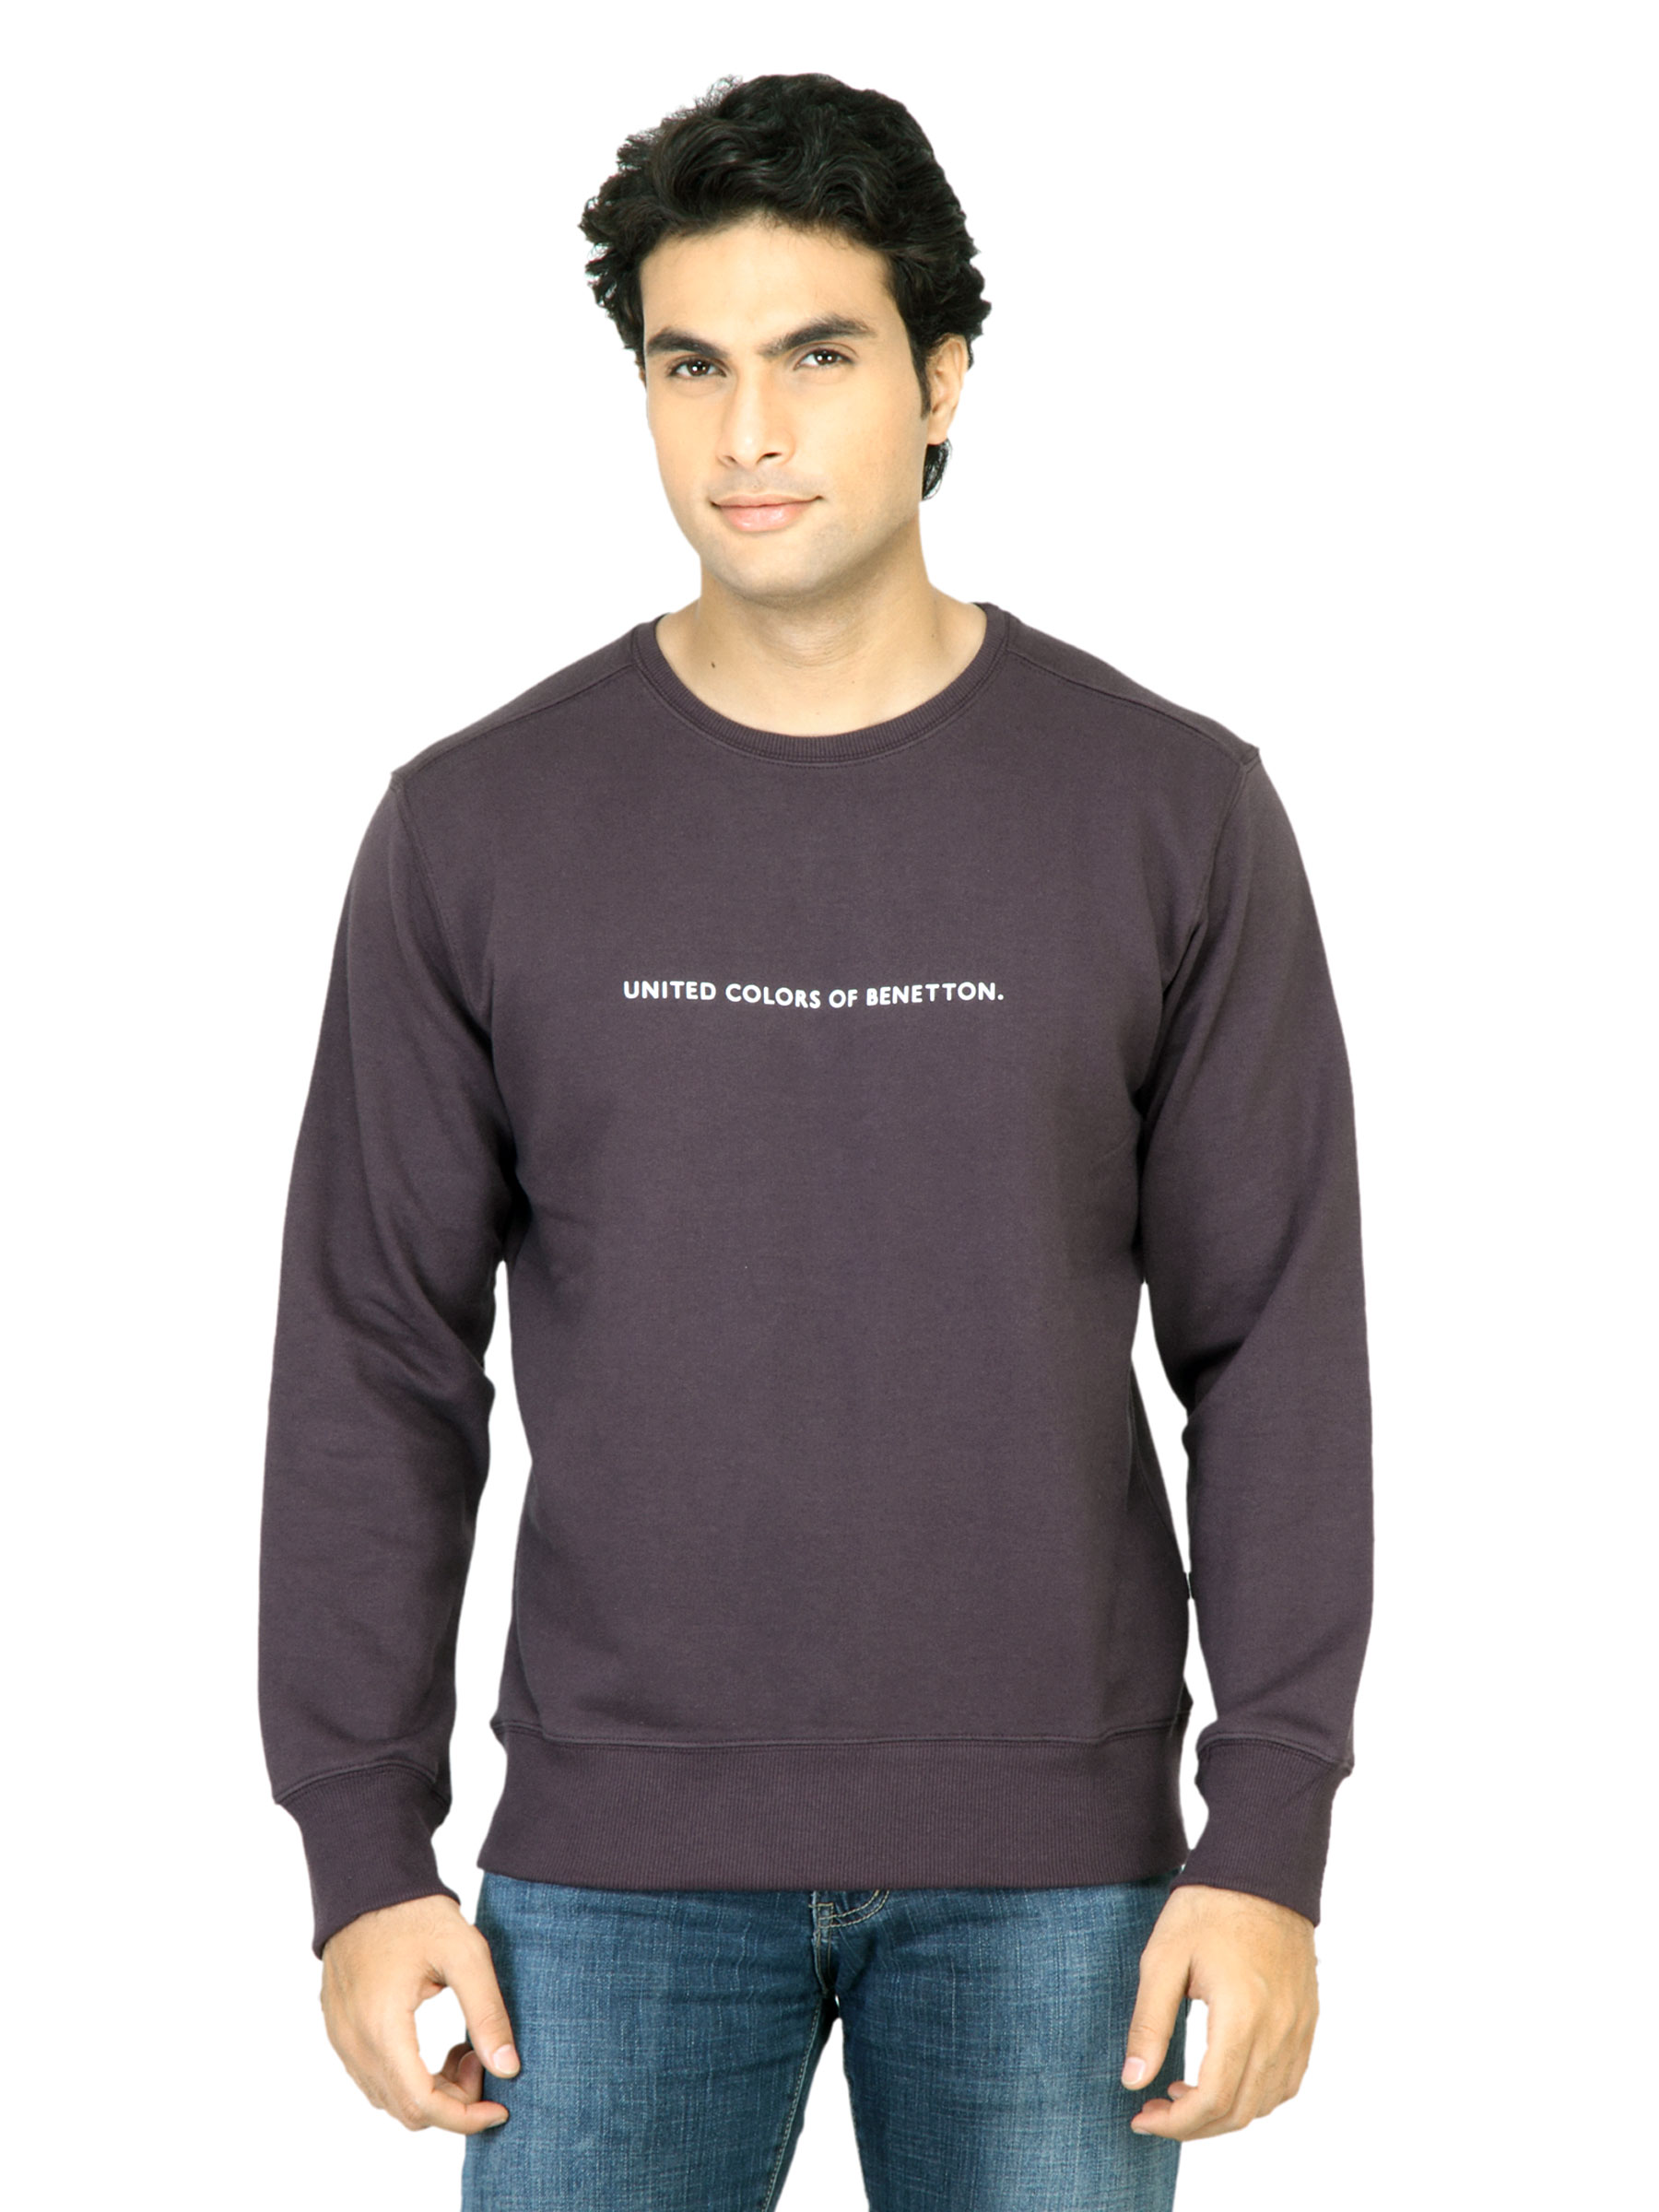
United Colors of Benetton Men Solid Purple SweatShirt
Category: Apparel / Topwear / Sweatshirts
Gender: Men
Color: Purple
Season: Fall 2011
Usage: Casual